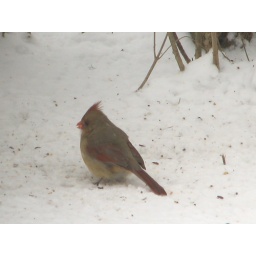
female cardinal in snow